Georgia–Vanderbilt football rivalry

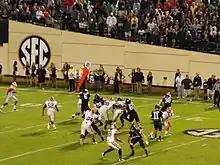
The 2011 game.

Georgia held off Vanderbilt 33 to 28. Aaron Murray threw for a career-high 326 yards and three touchdowns, and Blair Walsh kicked four field goals. Bacarri Rambo deflected the game's final pass with one second left. There was a post game confrontation between coach James Franklin and assistant Todd Grantham causing an SEC investigation.